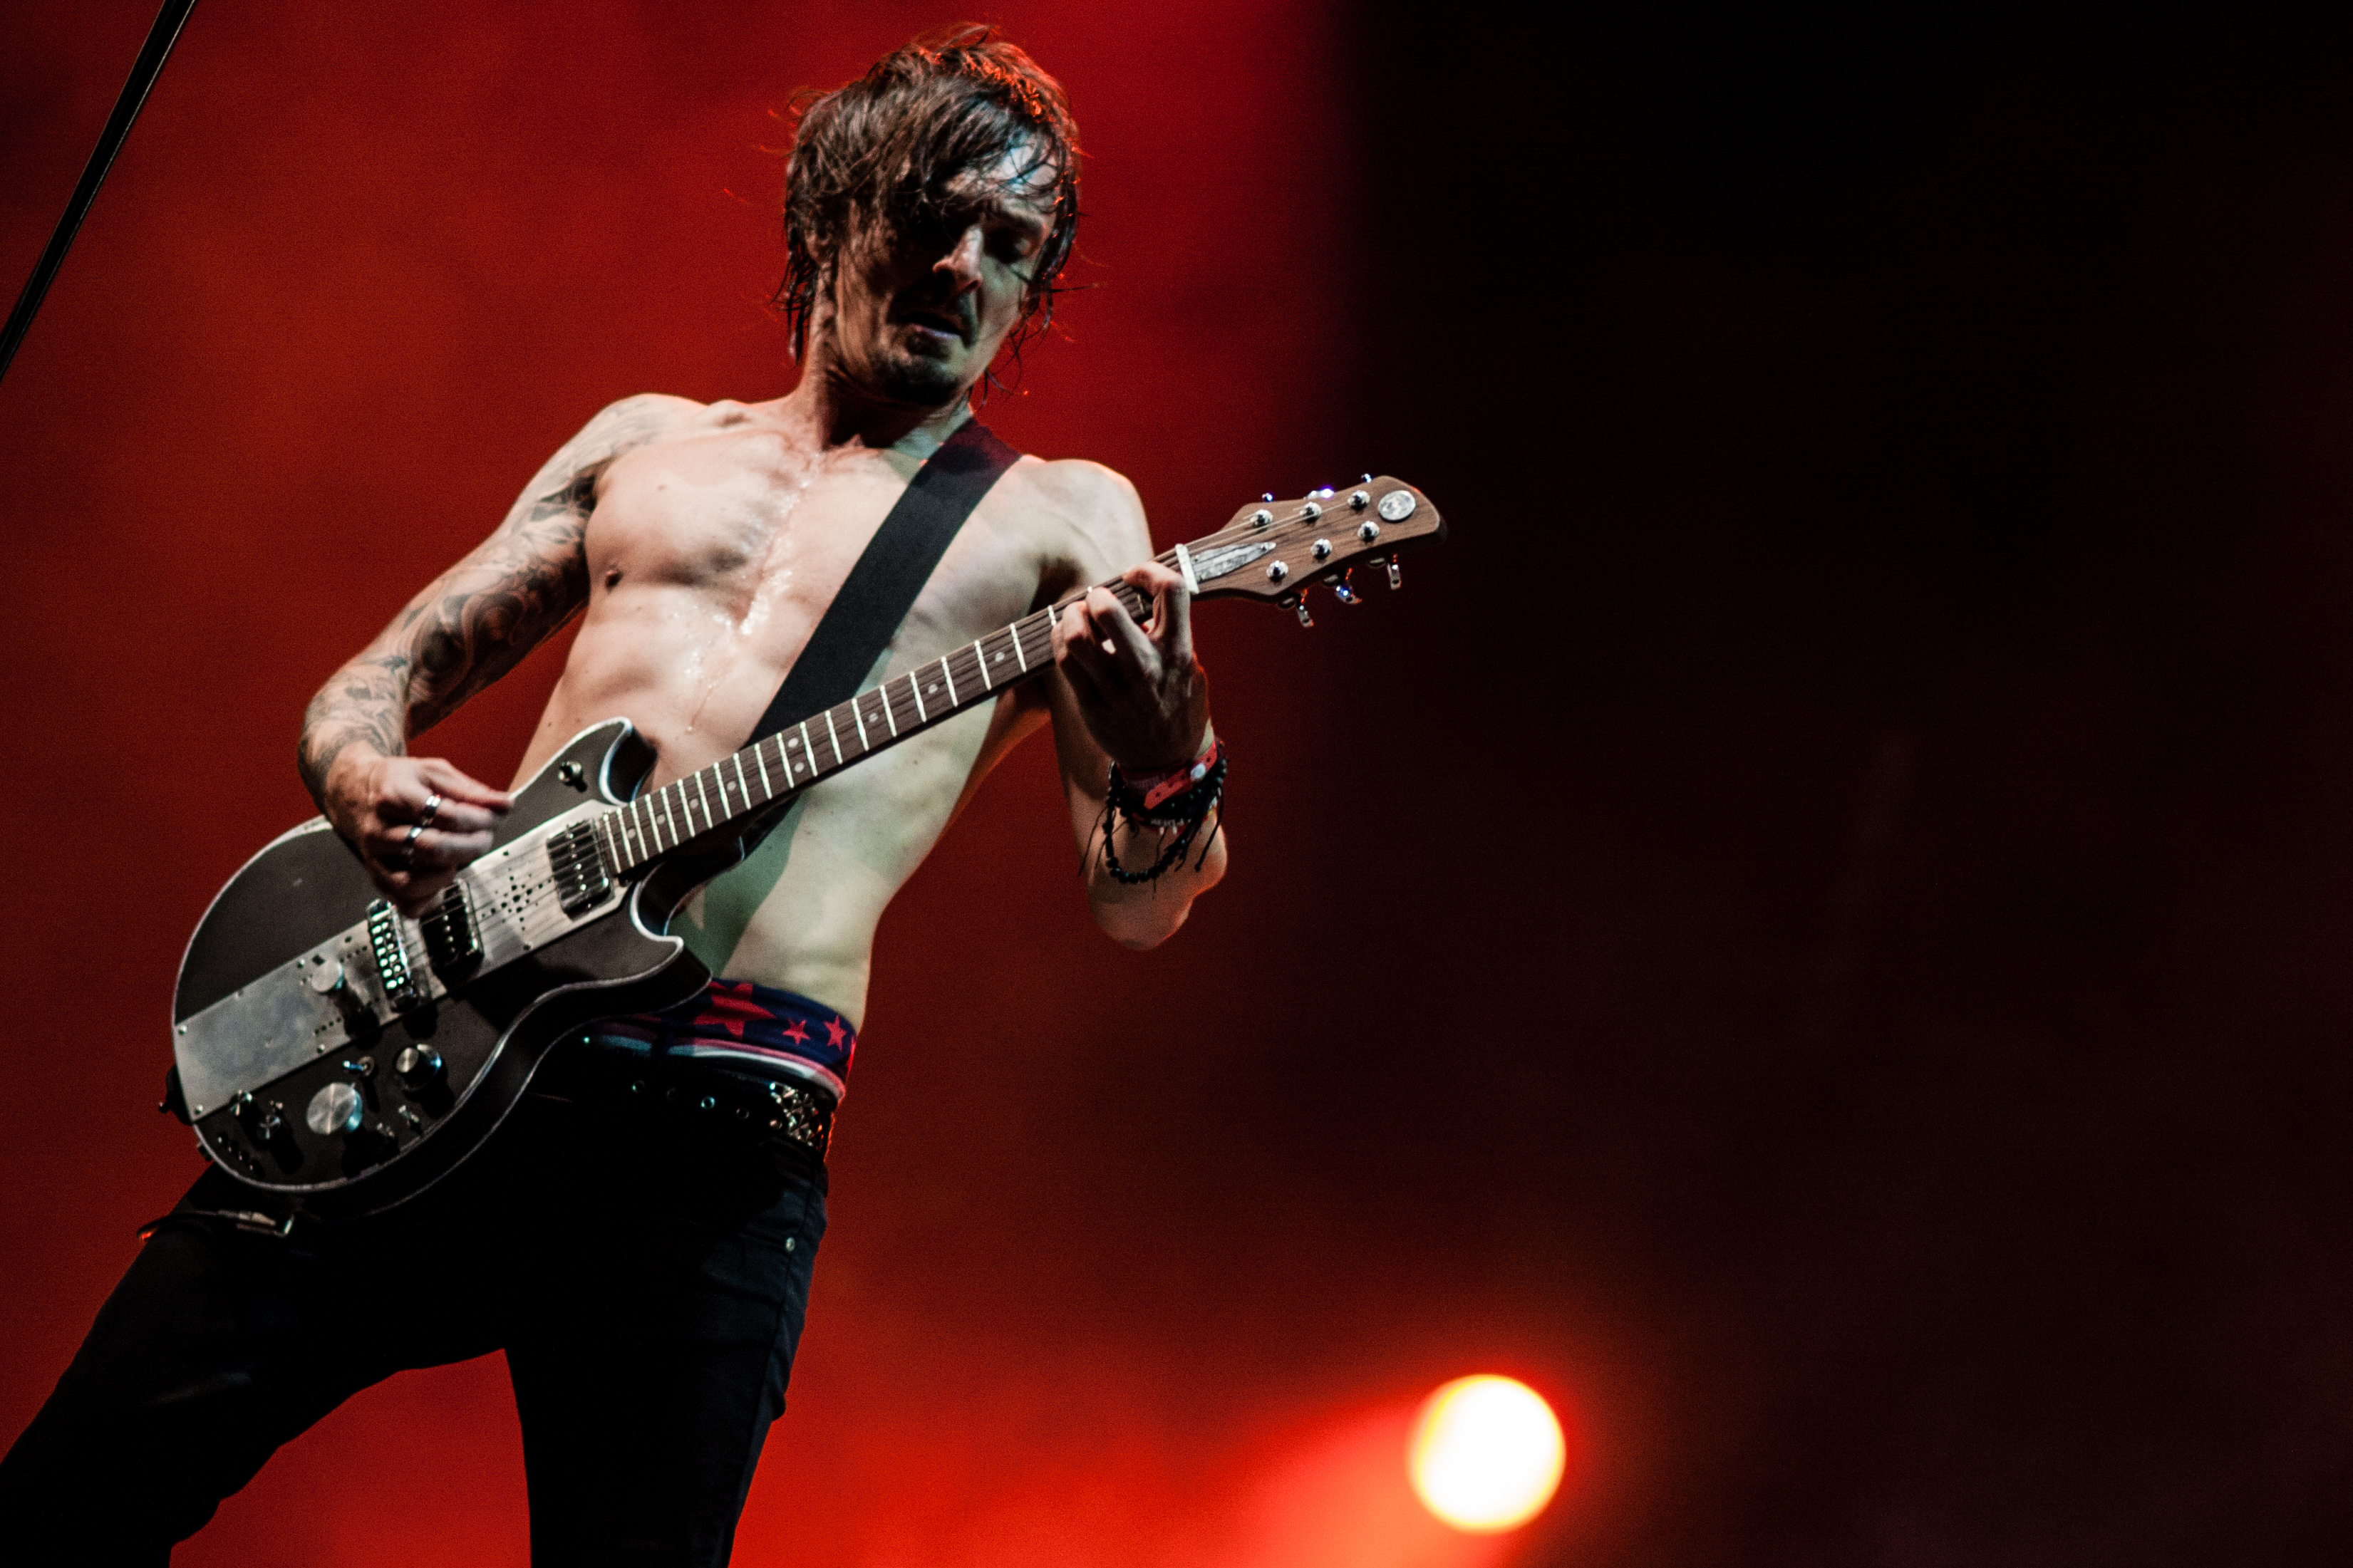
music, guitar, concert, live, red, canon, musician, performance art, festival, 40d, gig, stage, 2012, humanit, ponk, shkpnk, shakaponk, huma, skaka, performance, bassist, singing, guitarist, entertainment, performing arts, rock concert, string instrument, plucked string instruments